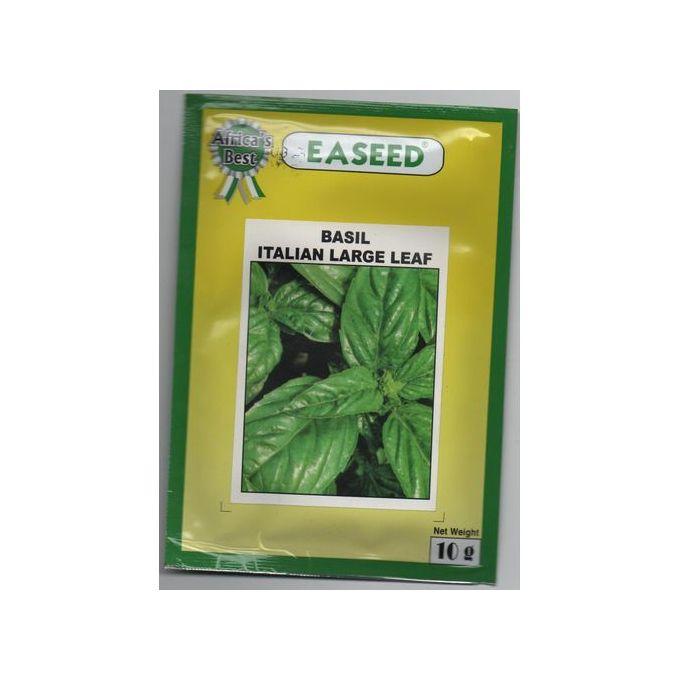
Mandhari yenye msongamano wa nyasi fupi na ndefu, miti mifupi na mirefu ya kijani. Eneo tambarare lenye mwinuko,ipo barabara ya kupita kwa ajili ya kutembelea mazingira. Hakuna makazi ya watu wala kazi za kilimo zinazofanyika.